Kolkata Book Fair

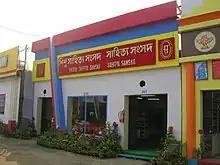
Sishu Sahitya Sansad

Scotland was selected the focal theme country for the 2009 Book Fair. It was the first time that it was held on the Milan Mela exhibition grounds.